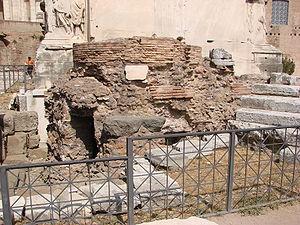
Cette liste des monuments de la Rome antique recense les monuments les plus importants construits à Rome ou à proximité immédiate, depuis la fondation de la ville jusqu'au début du VIIᵉ siècle.
Dans cette liste des édifices du Forum Romain sont recensés tous les monuments qui ont été construits sur et autour de l'esplanade du Forum, depuis la fondation de la ville jusqu'au début du VIIᵉ siècle, ainsi que les églises chrétiennes édifiées ou aménagées dans des bâtiments antiques depuis le VIᵉ siècle.
L'Umbilicus Urbis Romae est un petit monument marquant le centre théorique et symbolique de Rome, situé sur le Forum Romain. Il est possible que Umbilicus Urbis et Mundus soient deux noms désignant le même monument, la dénomination d'Umbilicus Urbis Romae n'apparaissant que tardivement.